Whai Ngata

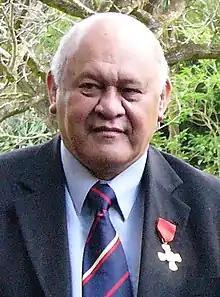
Ngata in 2007

Tanara Whairiri Kitawhiti "Whai" Ngata (c. 1942 – 3 April 2016) was a Māori broadcaster, journalist, and lexicographer.